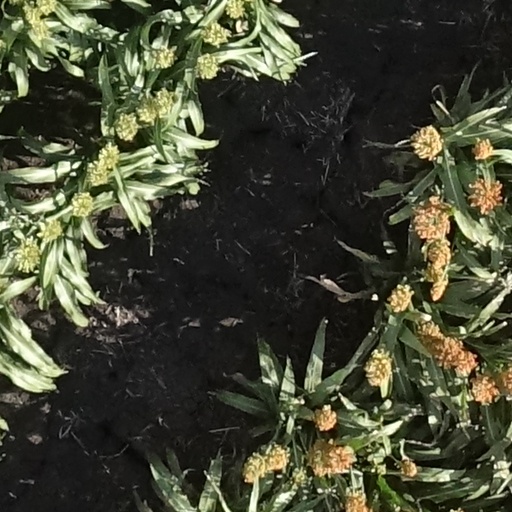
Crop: sorghum